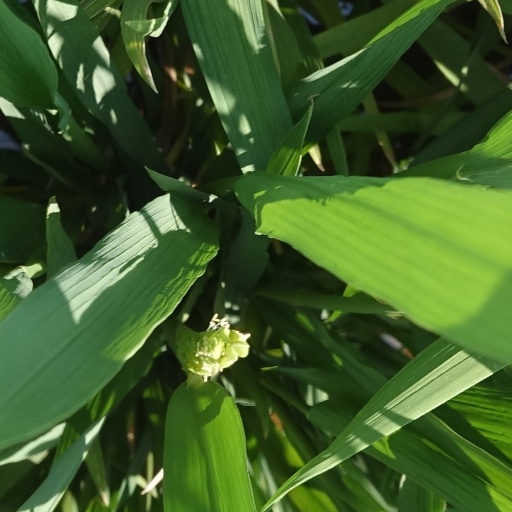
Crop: rice